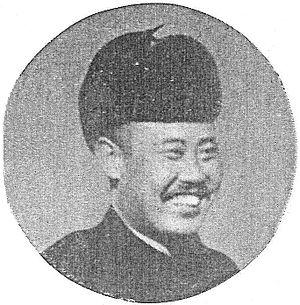
La bataille de Taiyuan opposa en 1937 l'Armée impériale japonaise et l'Armée nationale révolutionnaire chinoise pendant la guerre sino-japonaise.